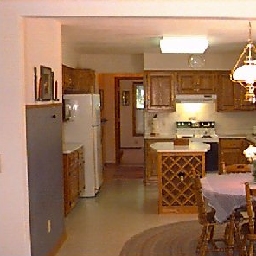
Room type: kitchen